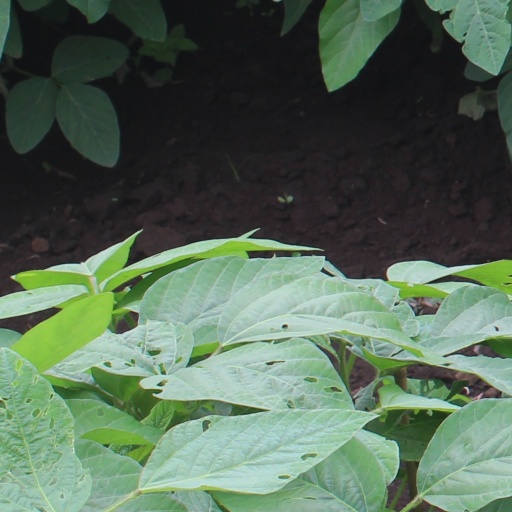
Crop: soybean